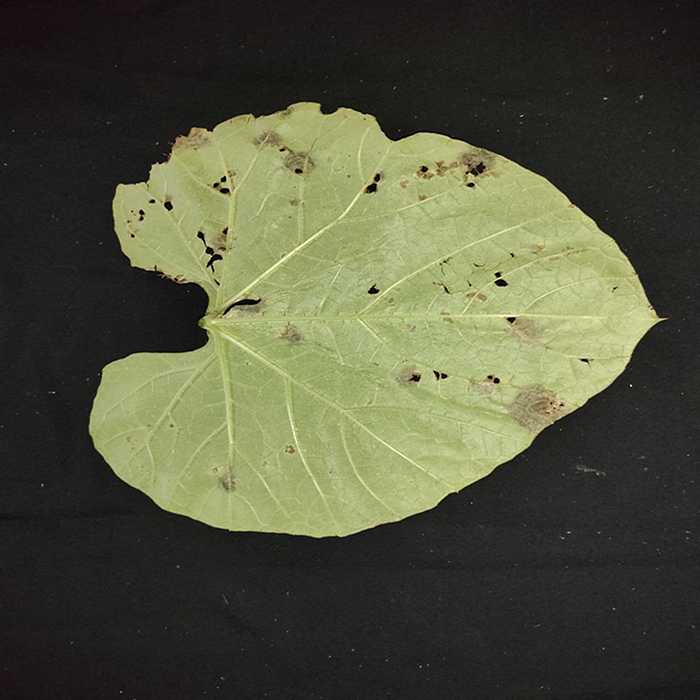
Plant: Bottle gourd
Label: Anthracnose